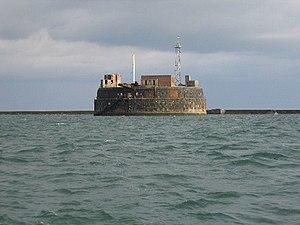
Le phare de Plymouth est un phare situé sur le Plymouth Breakwater, brise-lames qui protège le Plymouth Sound, dans le comté du Devon en Angleterre.
Le Plymouth Breakwater, est un brise-lame en pierre de 1 560 mètres de long protégeant la Plymouth Sound et les points de mouillage se trouvant à l'intérieur. Il fait 13 mètres de large à son sommet et 65 mètres de large à sa base. Il se trouve par environ 10 mètres de fonds. Environ 4 millions de tonnes de pierre ont été nécessaires pour sa construction en 1812 pour un coût colossal pour l'époque de 1,5 million de £, soit l'équivalent de 74,7 millions £.